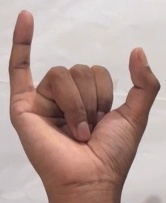
ASL sign: Y